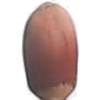
Label: hazelnut